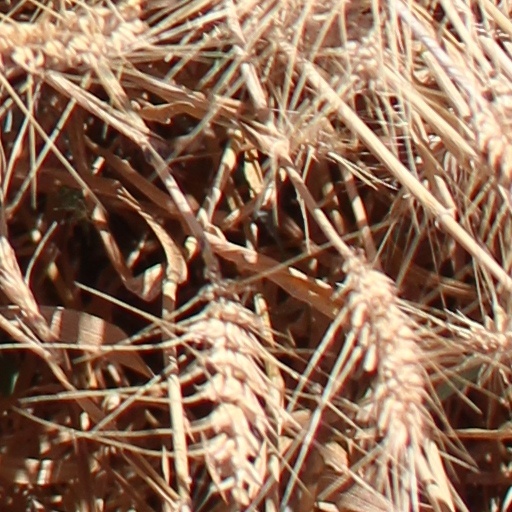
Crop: wheat